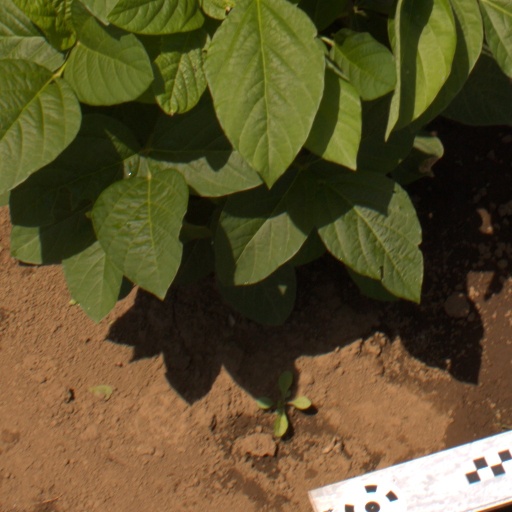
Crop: soybean